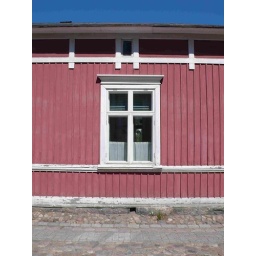
Finnish wooden house in Old Rauma Town. UNESCO site containing old wooden houses.